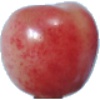
Label: cherry_rainier